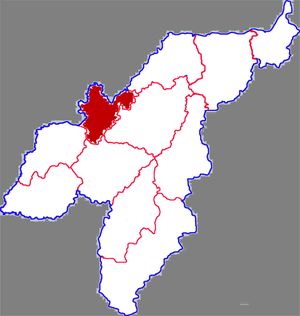
Le district de Decheng est une subdivision administrative de la province du Shandong en Chine. Il est placé sous la juridiction de la ville-préfecture de Dezhou.